Mohammed Hamid (businessman)

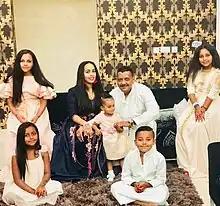
Mohammed Hamid with his family

The younger Mohammed worked with his elder brother until the early 1990s when he started his first company, Pan Afric Commodities, also a commodities trading business. In 1997, he bought a piece of land in Kawempe, a suburb of Kampala, where he relocated the machinery and started milling wheat. Later he bought more mills and started baking bread and confectioneries.